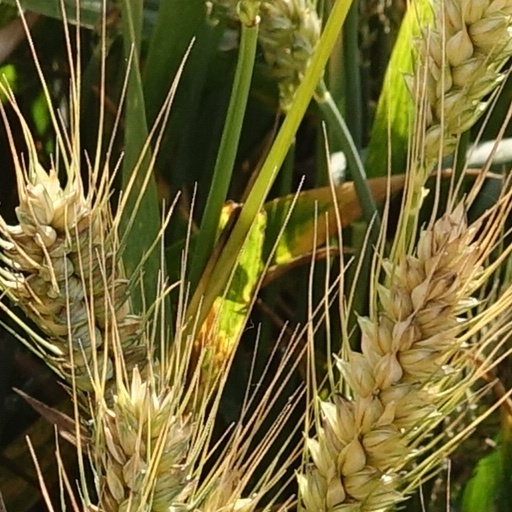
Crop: wheat